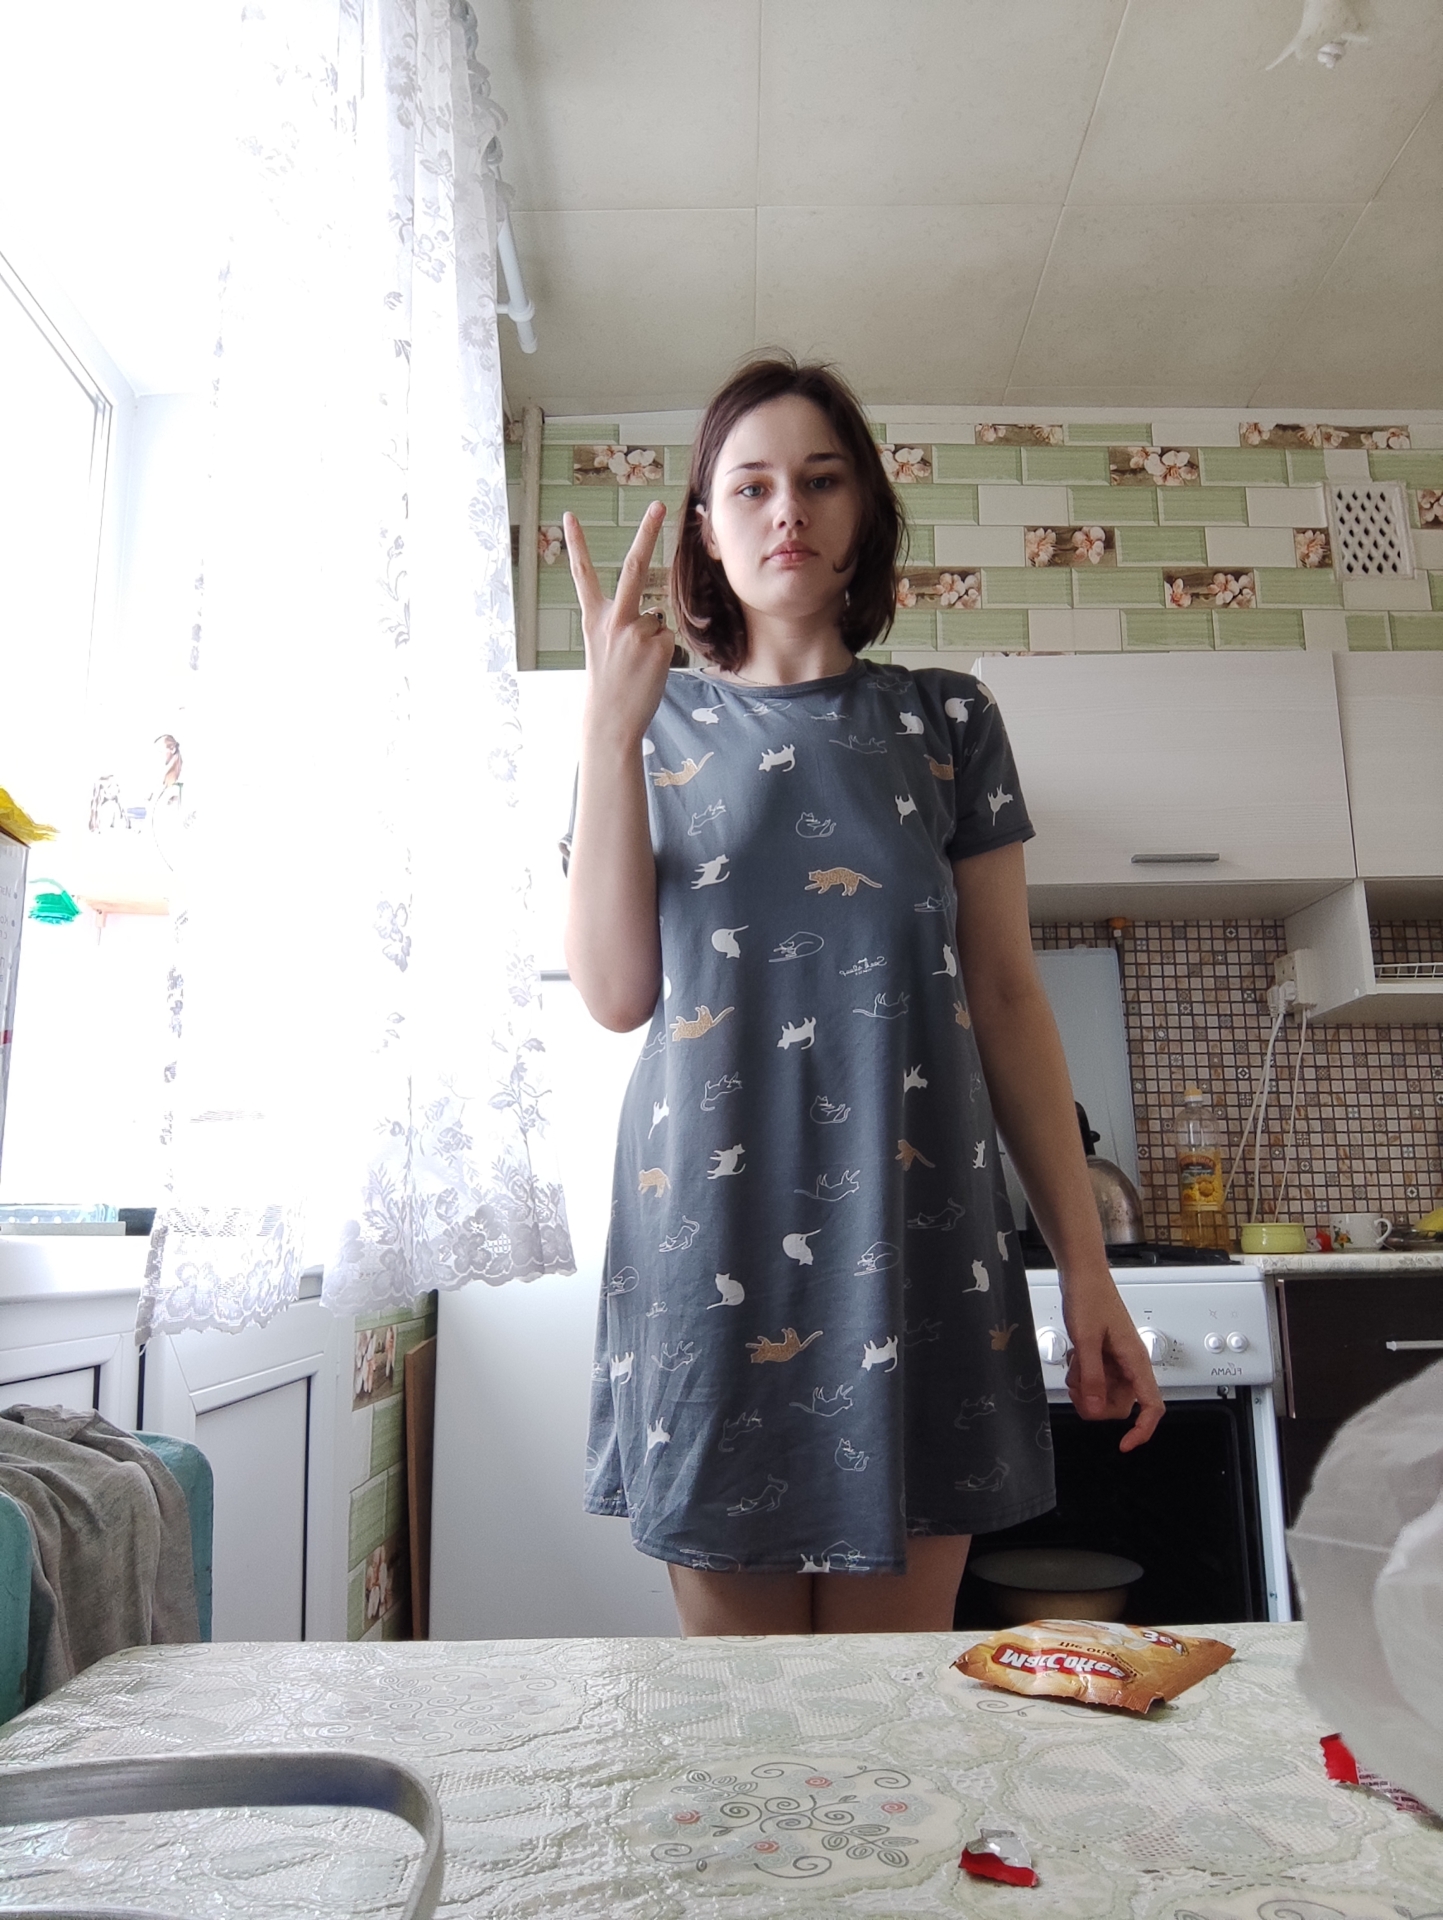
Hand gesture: peace_inverted